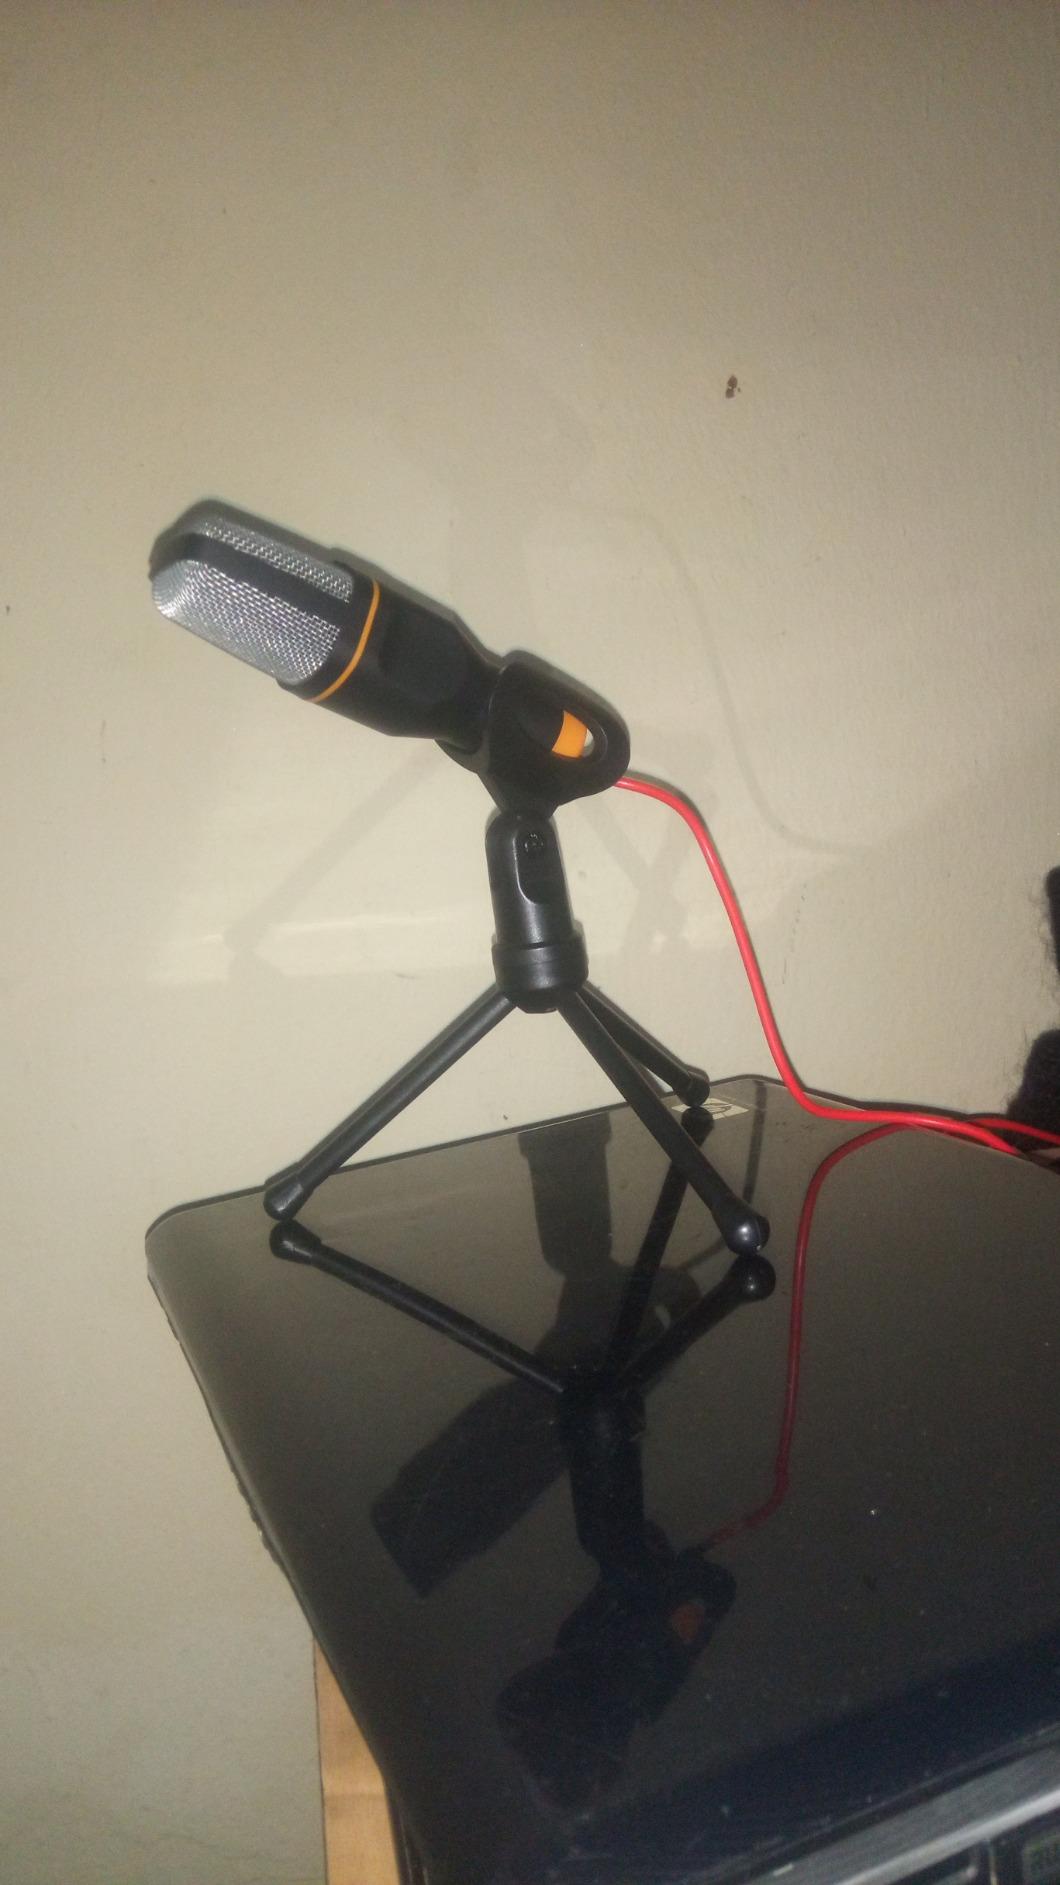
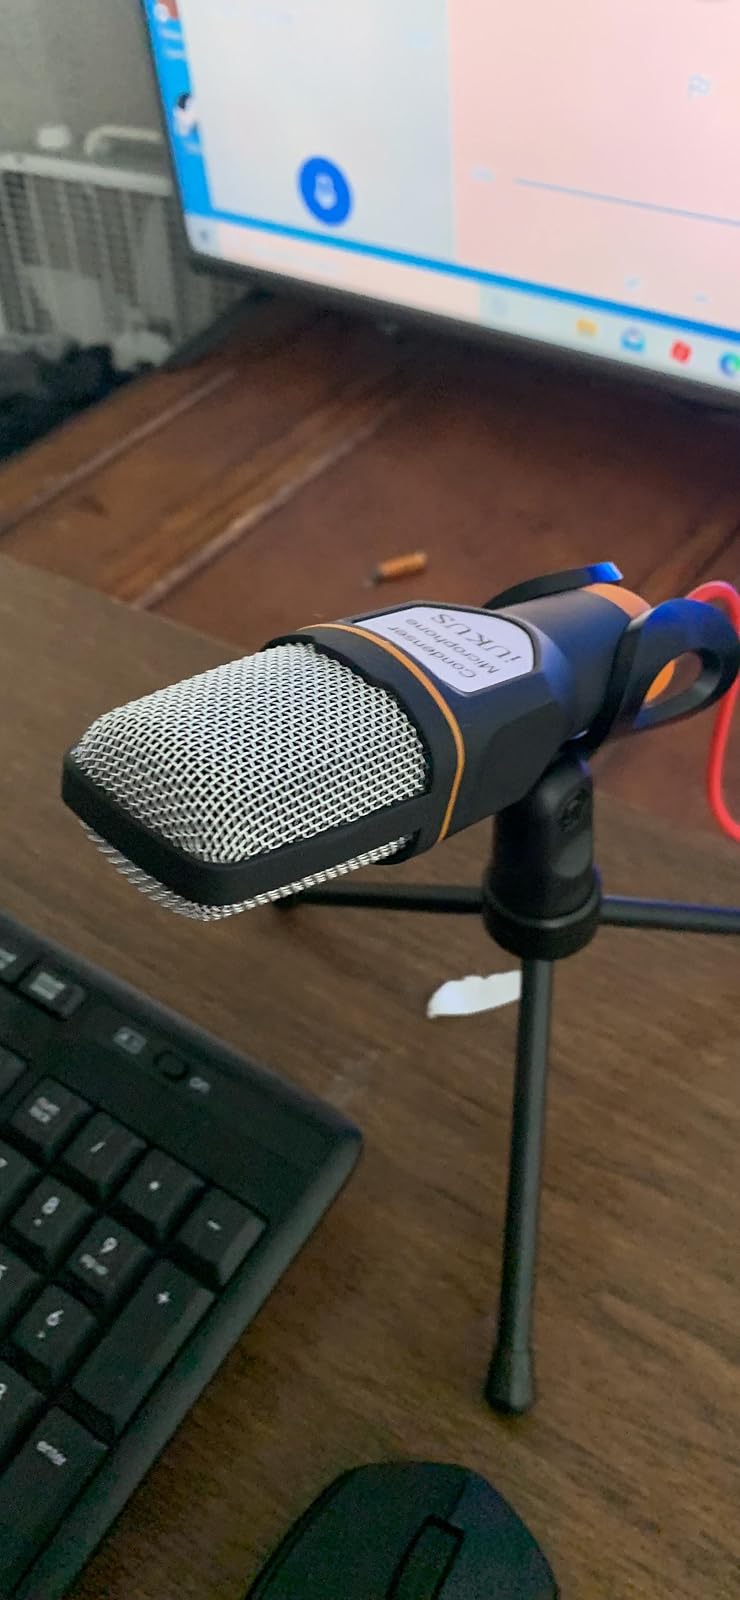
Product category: microphone
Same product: yes